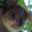
Label: possum